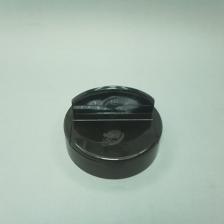
Color: black
Cap type: dual flip-top cap